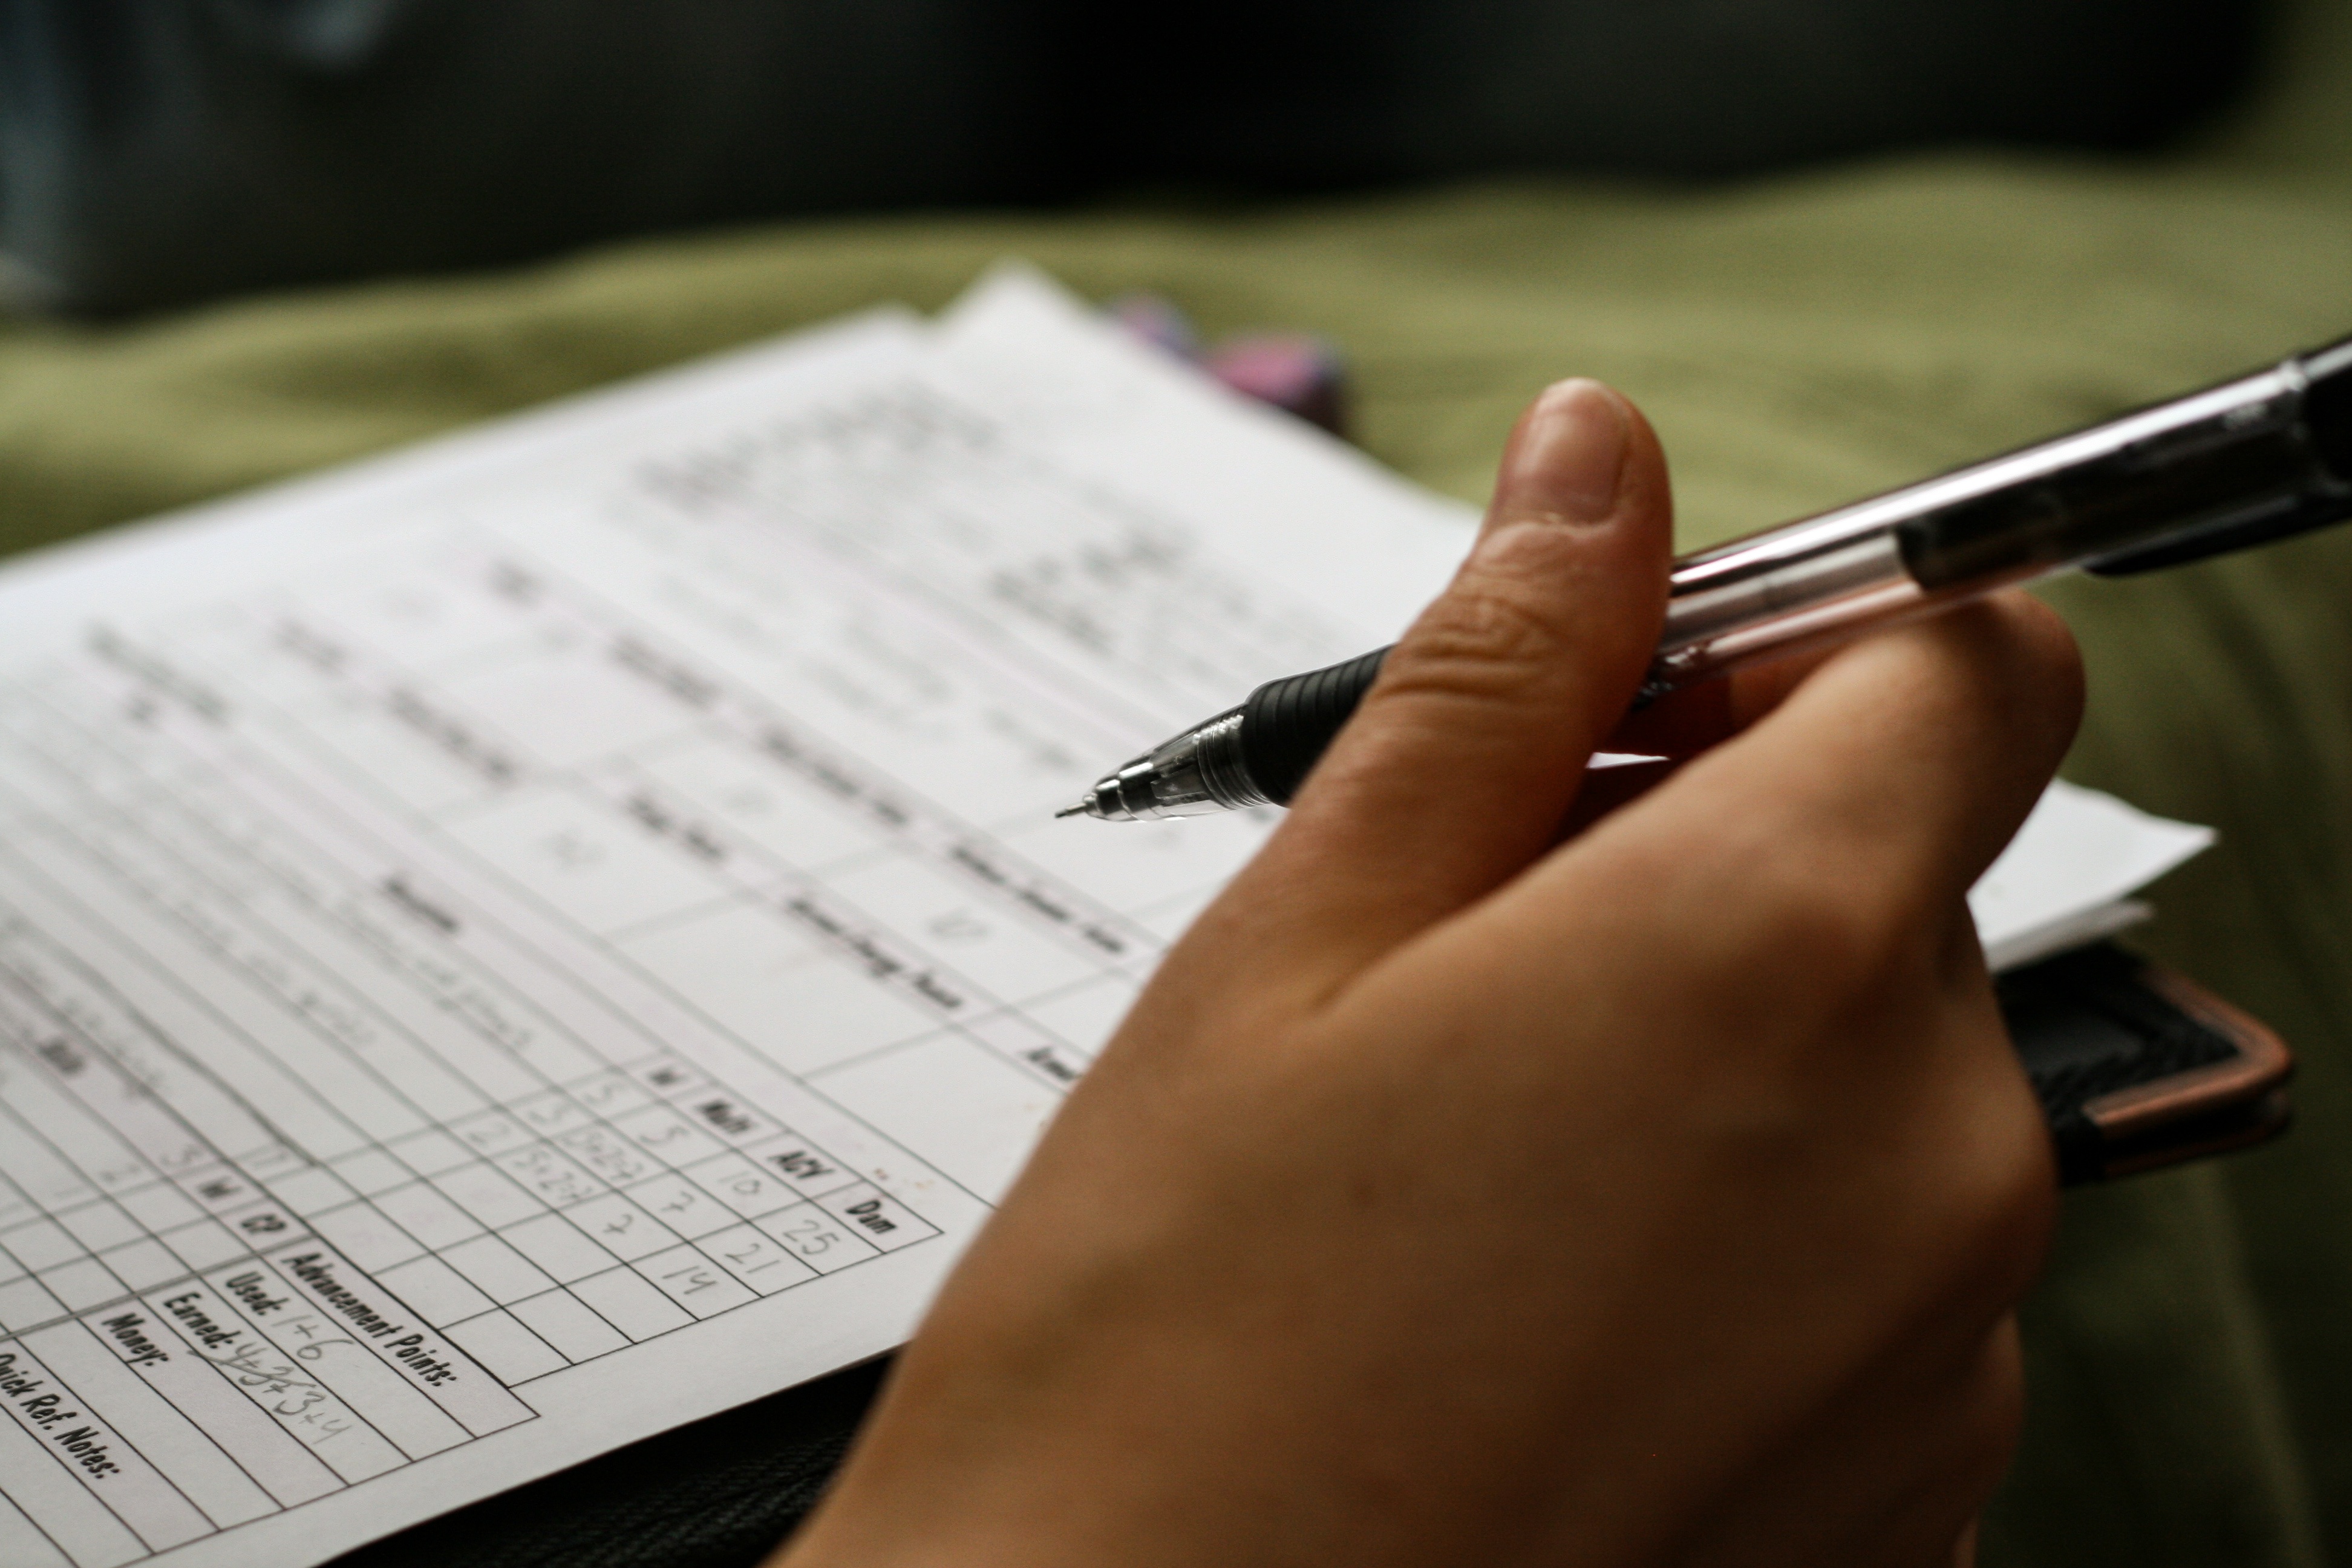
writing, hand, pen, close up, design, handwriting, calligraphy, document, information, character, filling, shape, form, role playing game